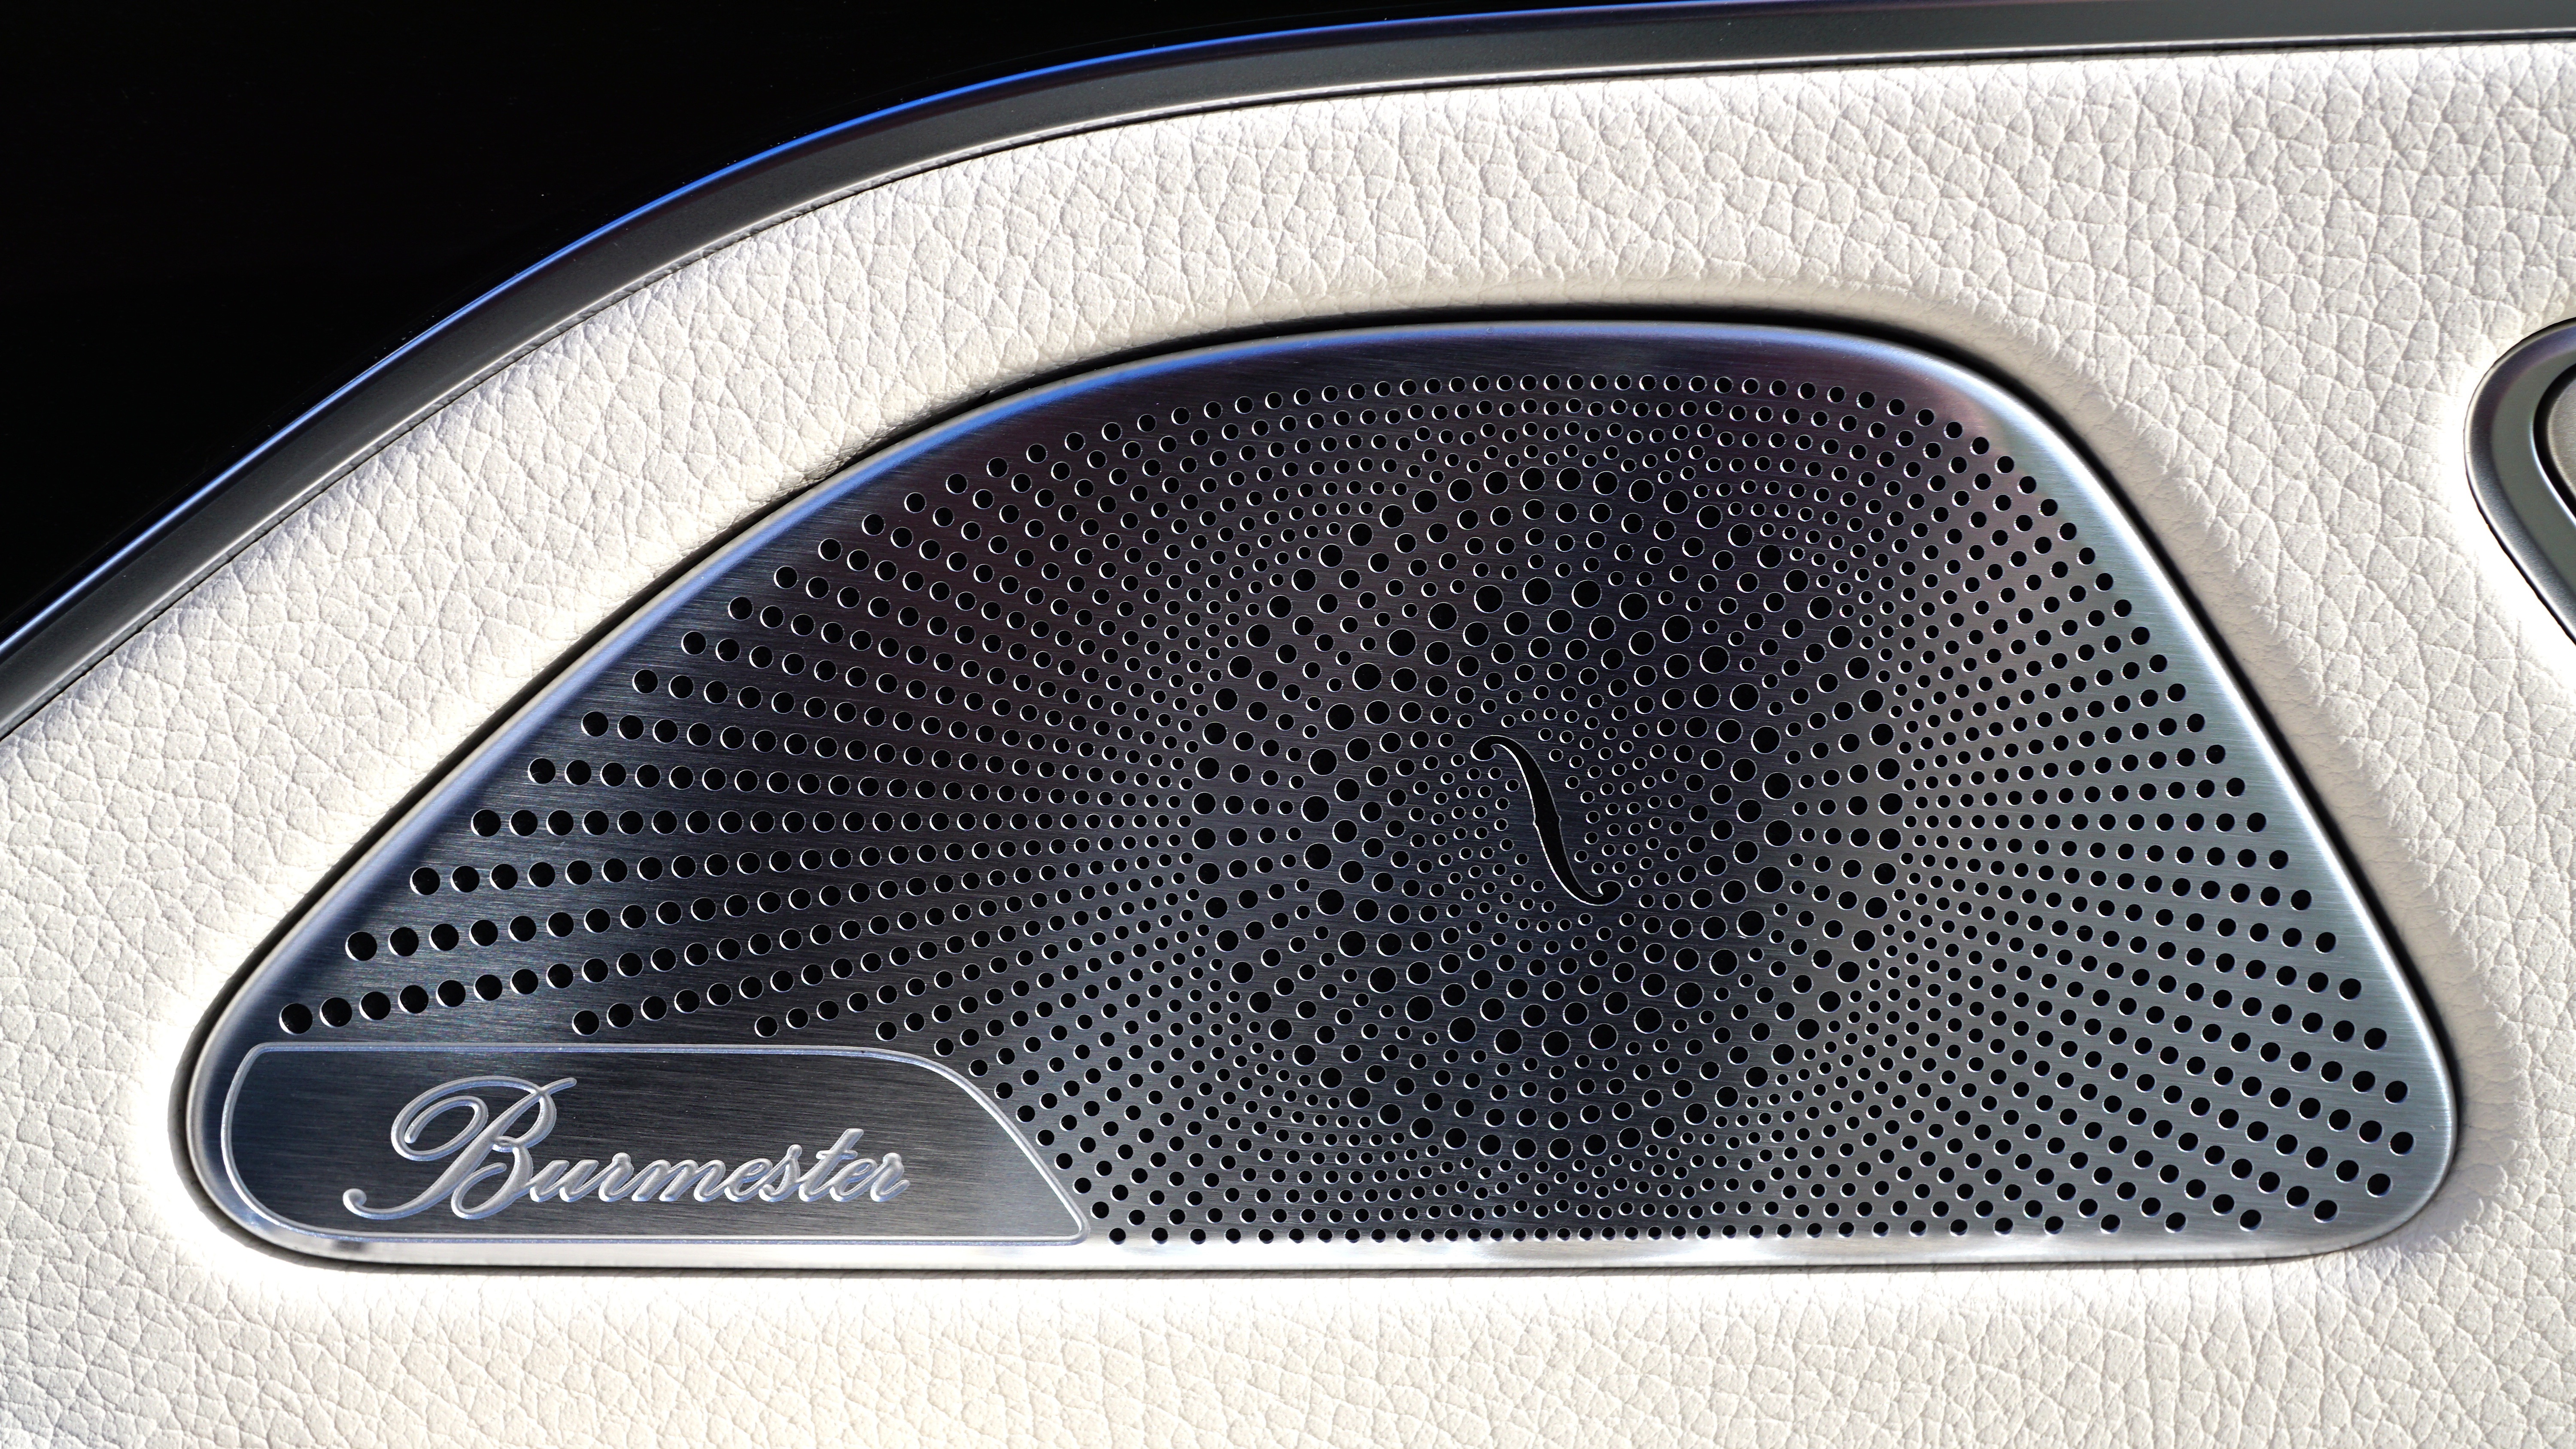
music, car, wheel, vehicle, equipment, speaker, steering wheel, grille, bumper, stereo, bass, audio, rim, sound, mercedes, multimedia, loudspeaker, automobile make, automotive exterior, executive car, s63, audio speakers